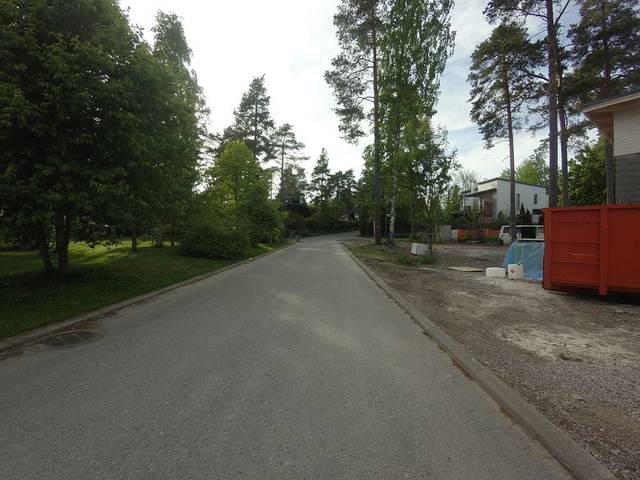
Region: Finland
Coordinates: 60.146, 24.749